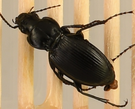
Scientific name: Cyclotrachelus torvus
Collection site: Northern Great Plains Research Laboratory NEON (NOGP), plot NOGP_007